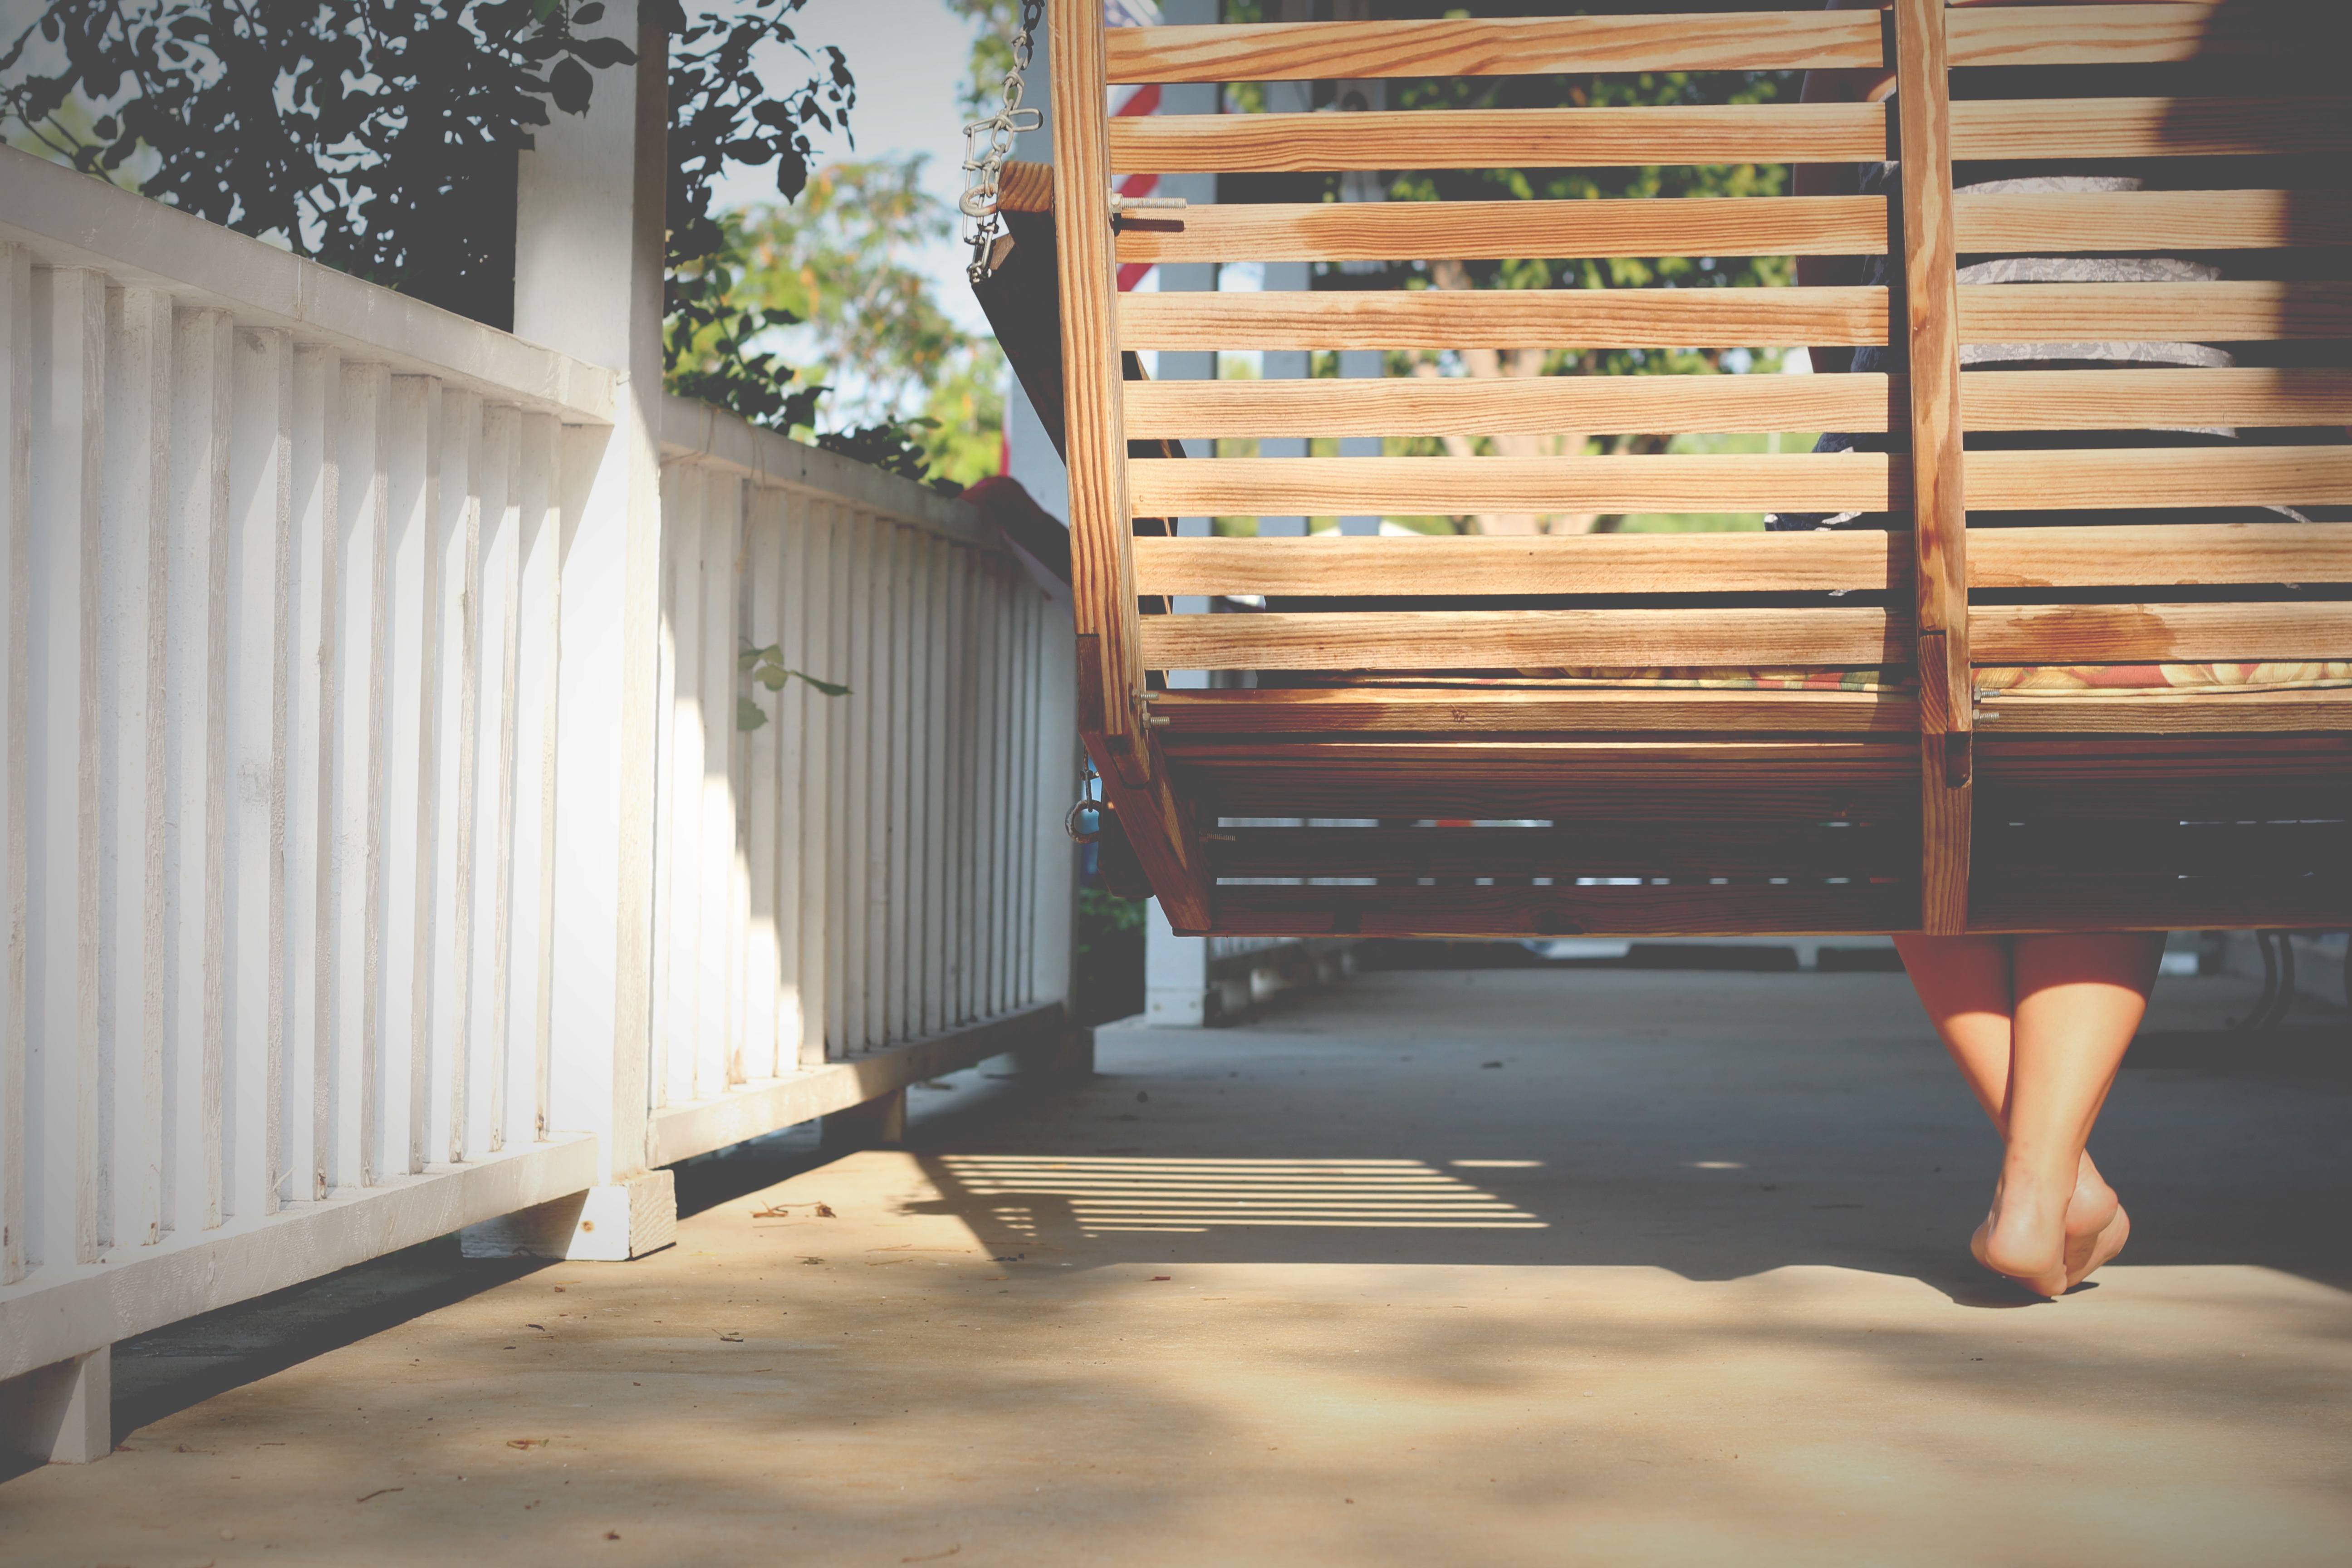
wood, floor, home, wall, interior design, window covering